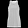
Label: Shirt